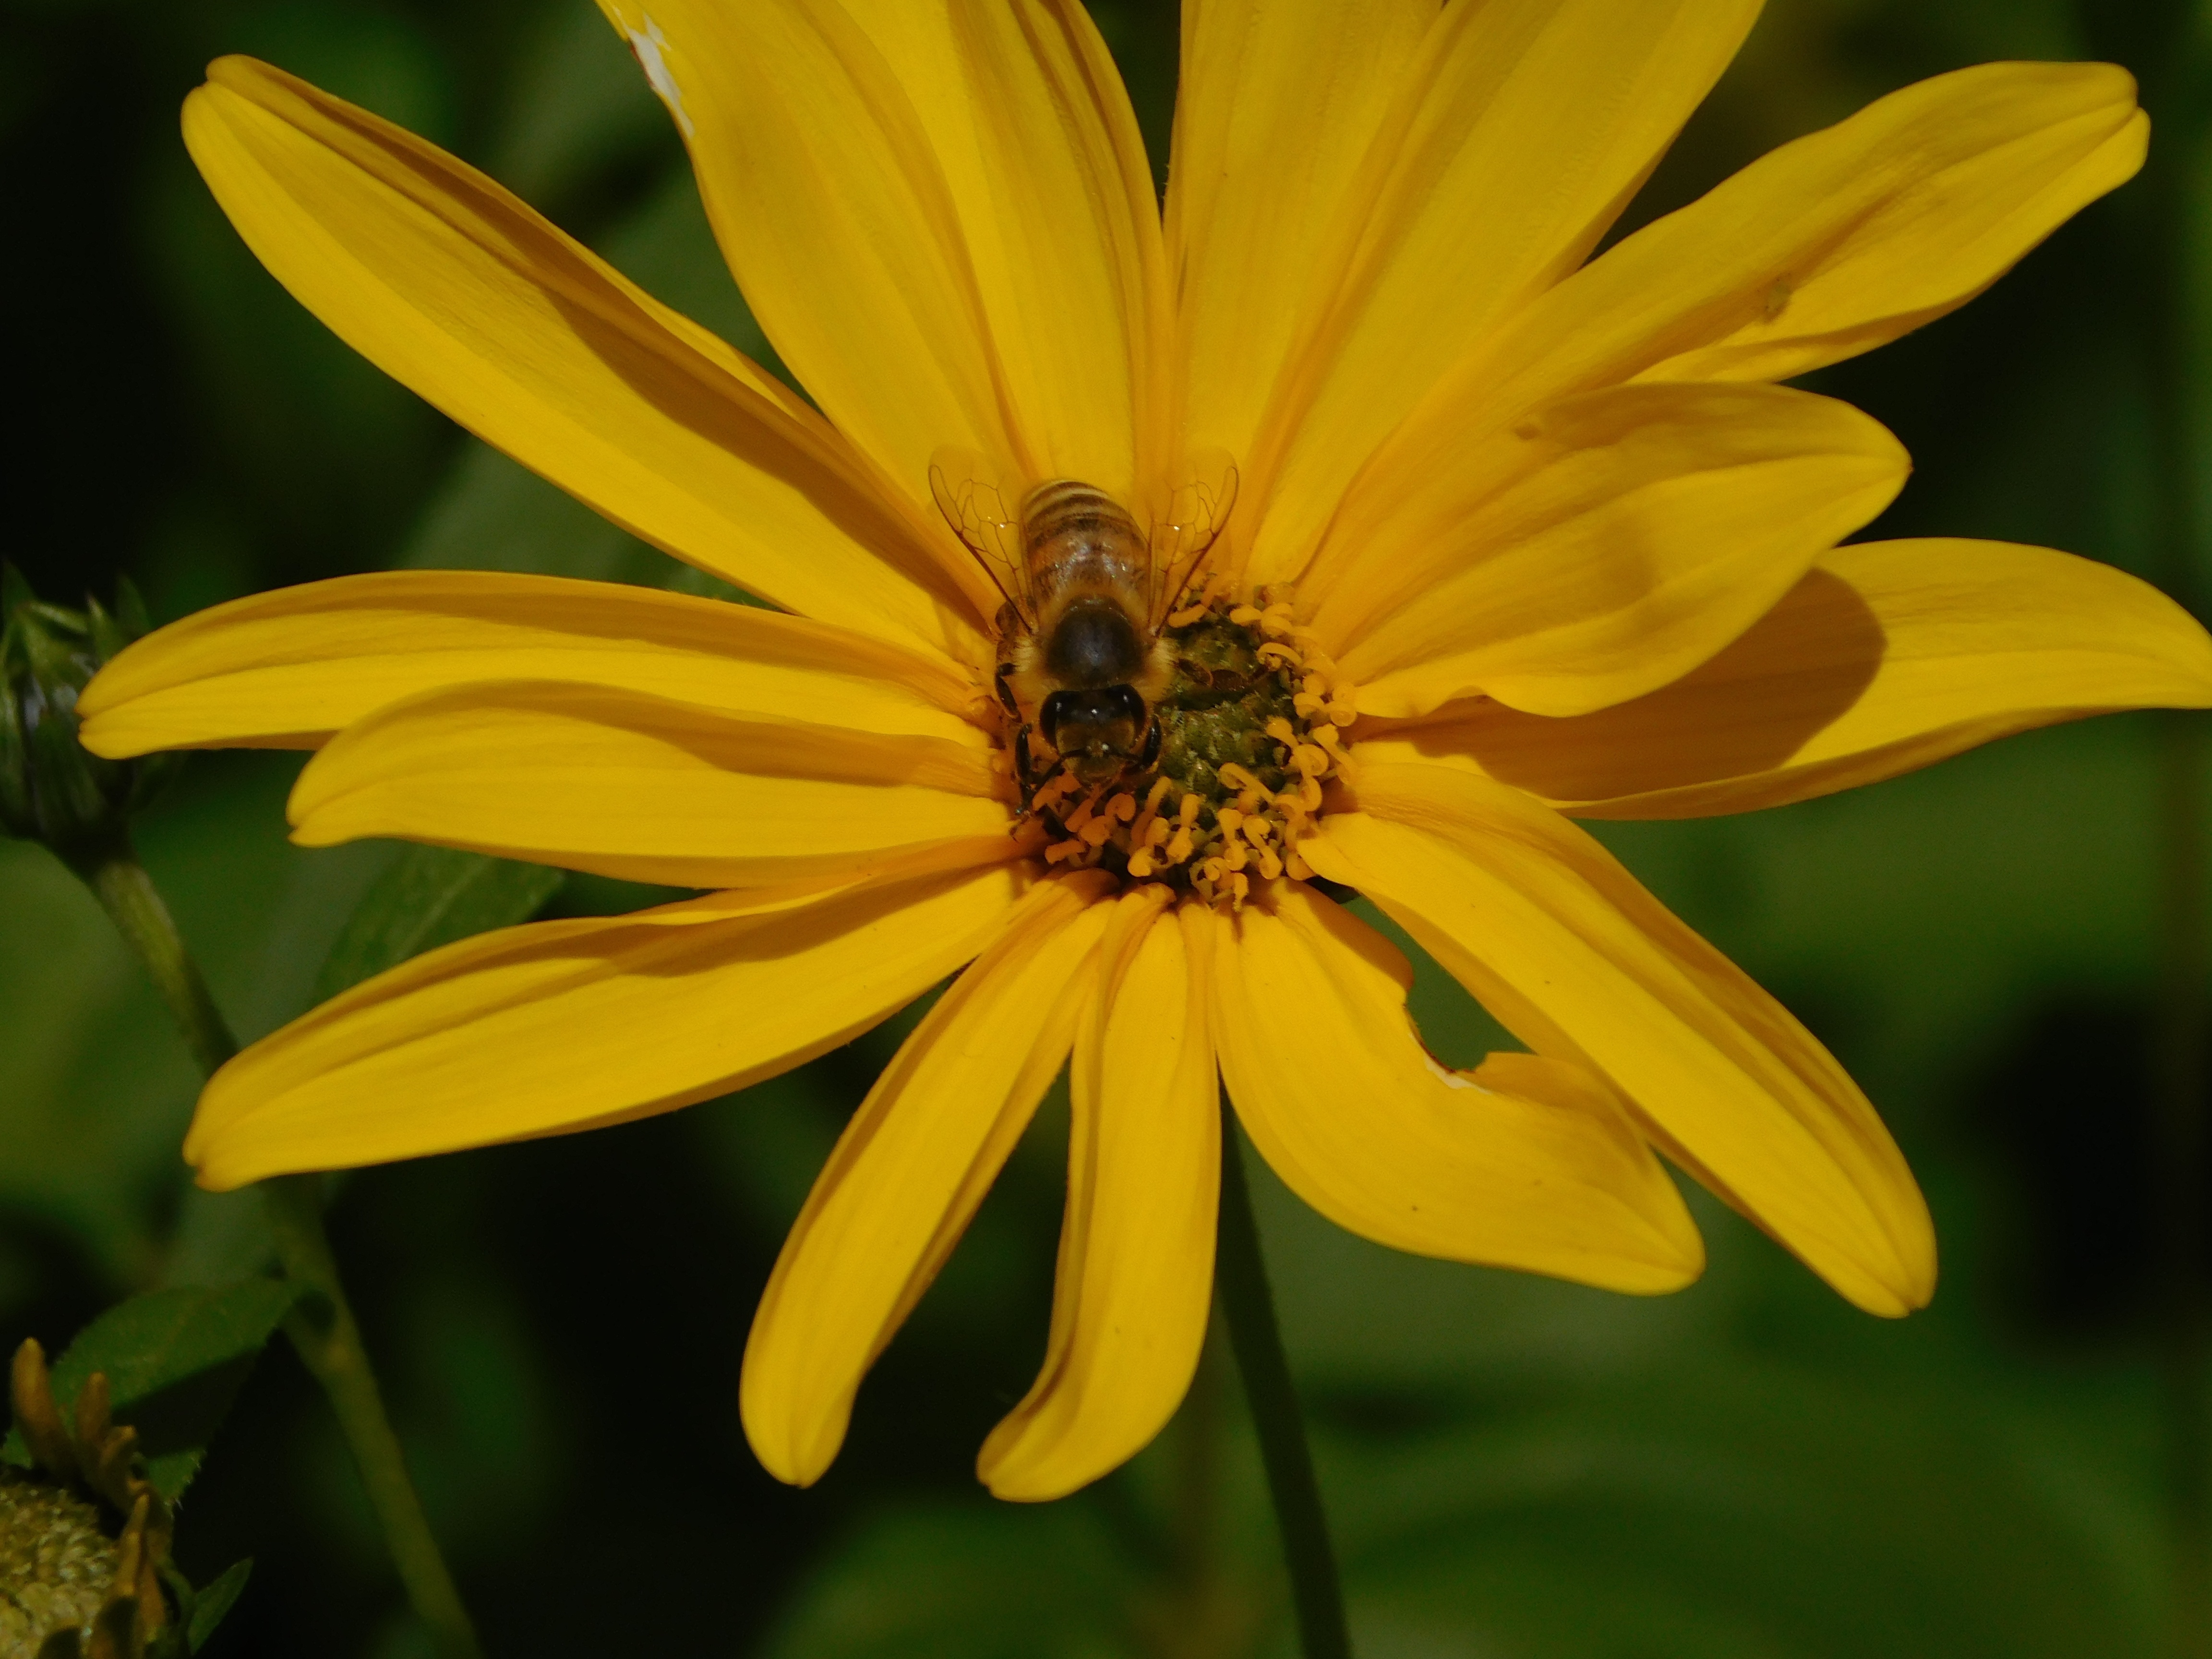
work, nature, blossom, plant, flower, petal, bloom, pollen, pollination, herb, insect, botany, yellow, flora, sprinkle, wildflower, bee, nectar, macro photography, flowering plant, honey bee, daisy family, collect nectar, work diligently, food intake, oxeye daisy, plant stem, land plant